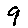
Label: 9